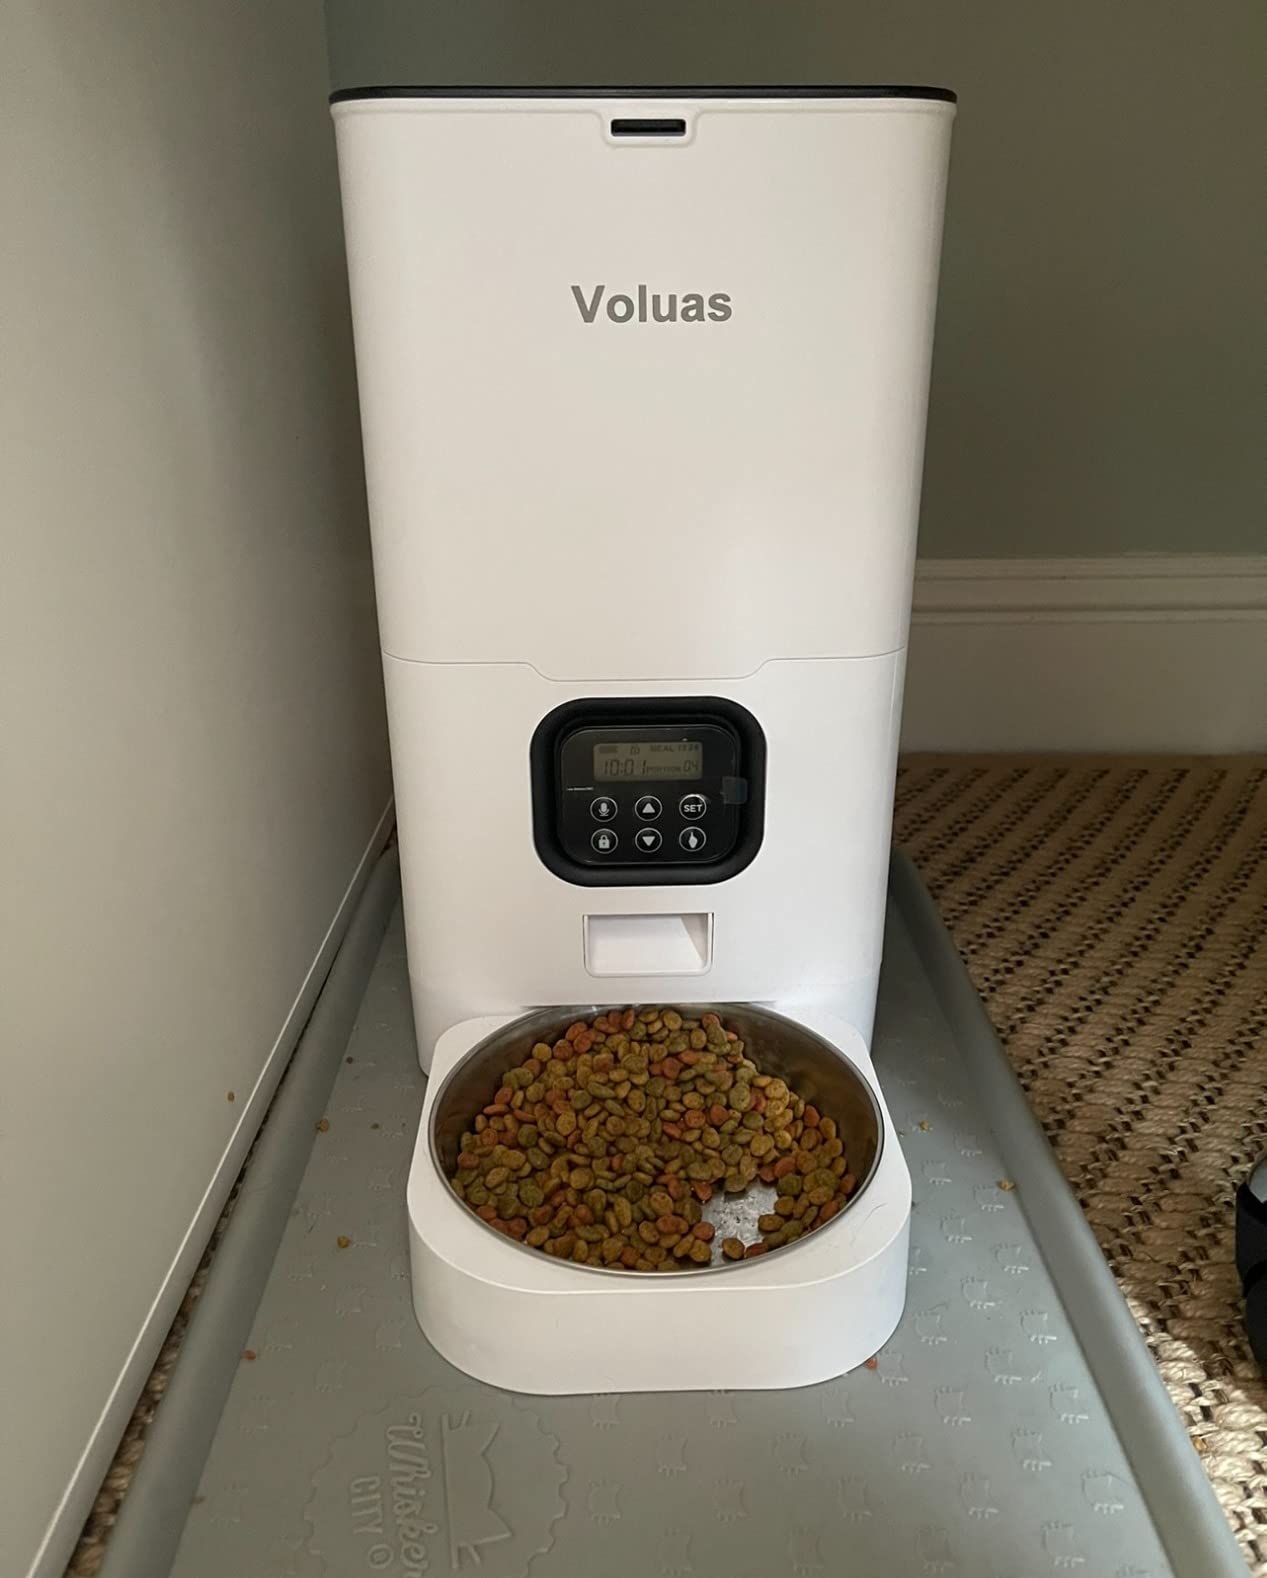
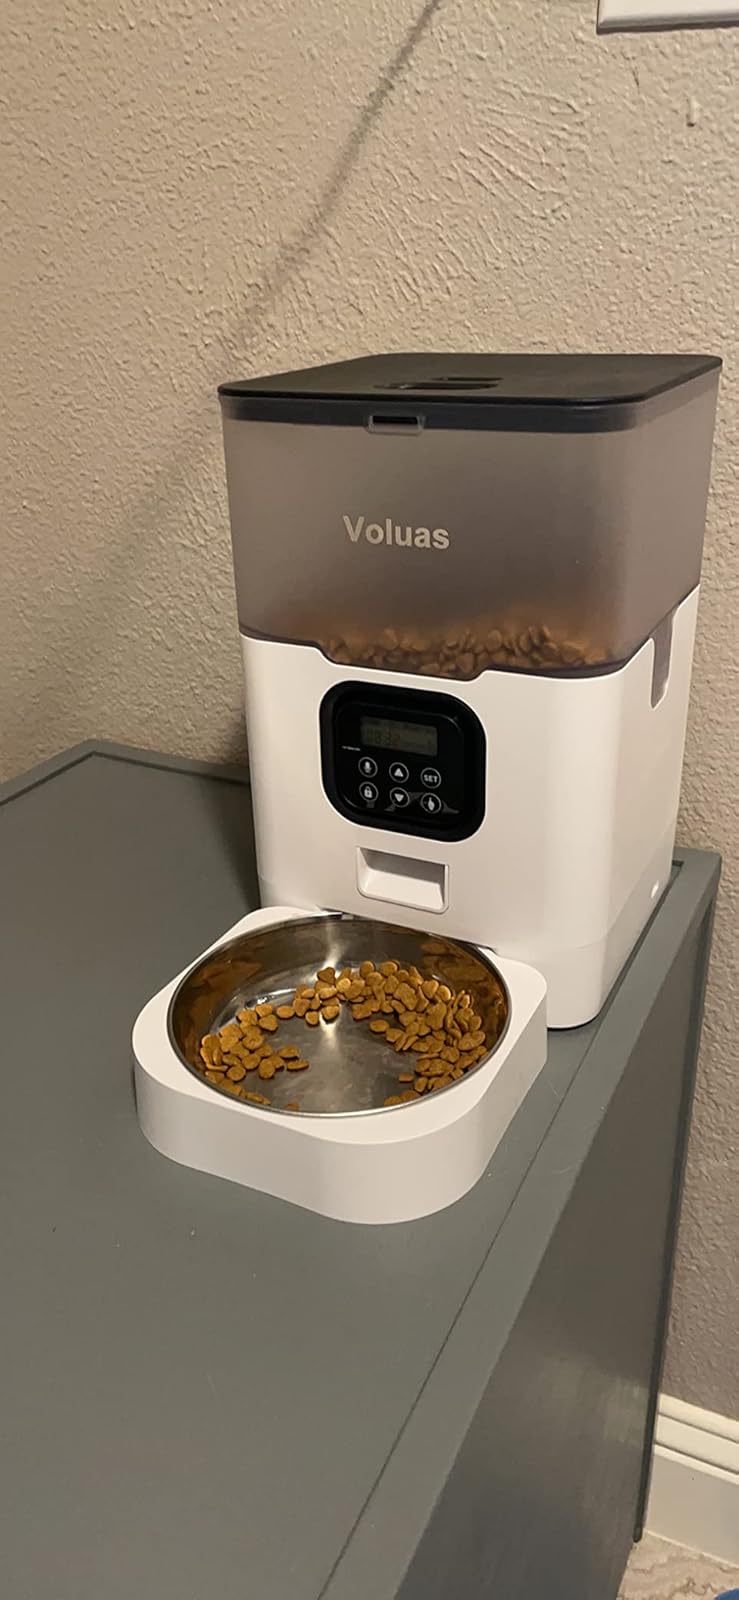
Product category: items_feeder
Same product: no